Karen Jarrett

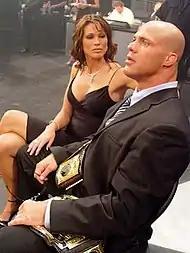
Jarrett and Kurt Angle watching a match at ringside during an episode of "Impact!"

Karen Angle was introduced in Total Nonstop Action Wrestling (TNA) in the summer of 2007 when Samoa Joe and Kurt Angle were feuding for an all-at-once Triple Crown Championship (Kurt held the TNA World Heavyweight Championship, and Joe held the TNA X Division and TNA World Tag Team Championship). Karen was supposedly wanting to divorce Kurt, claiming that he was emotionally abusive toward both her and their children. At the Hard Justice pay-per-view, however, Karen betrayed Joe during his match with her husband, resulting in Kurt winning the Triple Crown (thus turning her heel). In the following weeks, her character began to develop into a manipulative vamp, such as when she claimed that Sting slapped her at No Surrender when, in fact, he had not. This led to Kurt and Sting losing the Tag Team titles to Team Pacman after Kurt executed the Olympic slam on Sting. Another feud then erupted between Kurt Angle and Sting in which Sting had Karen arrested for violating a restraining order and Kurt stalking Sting's son.